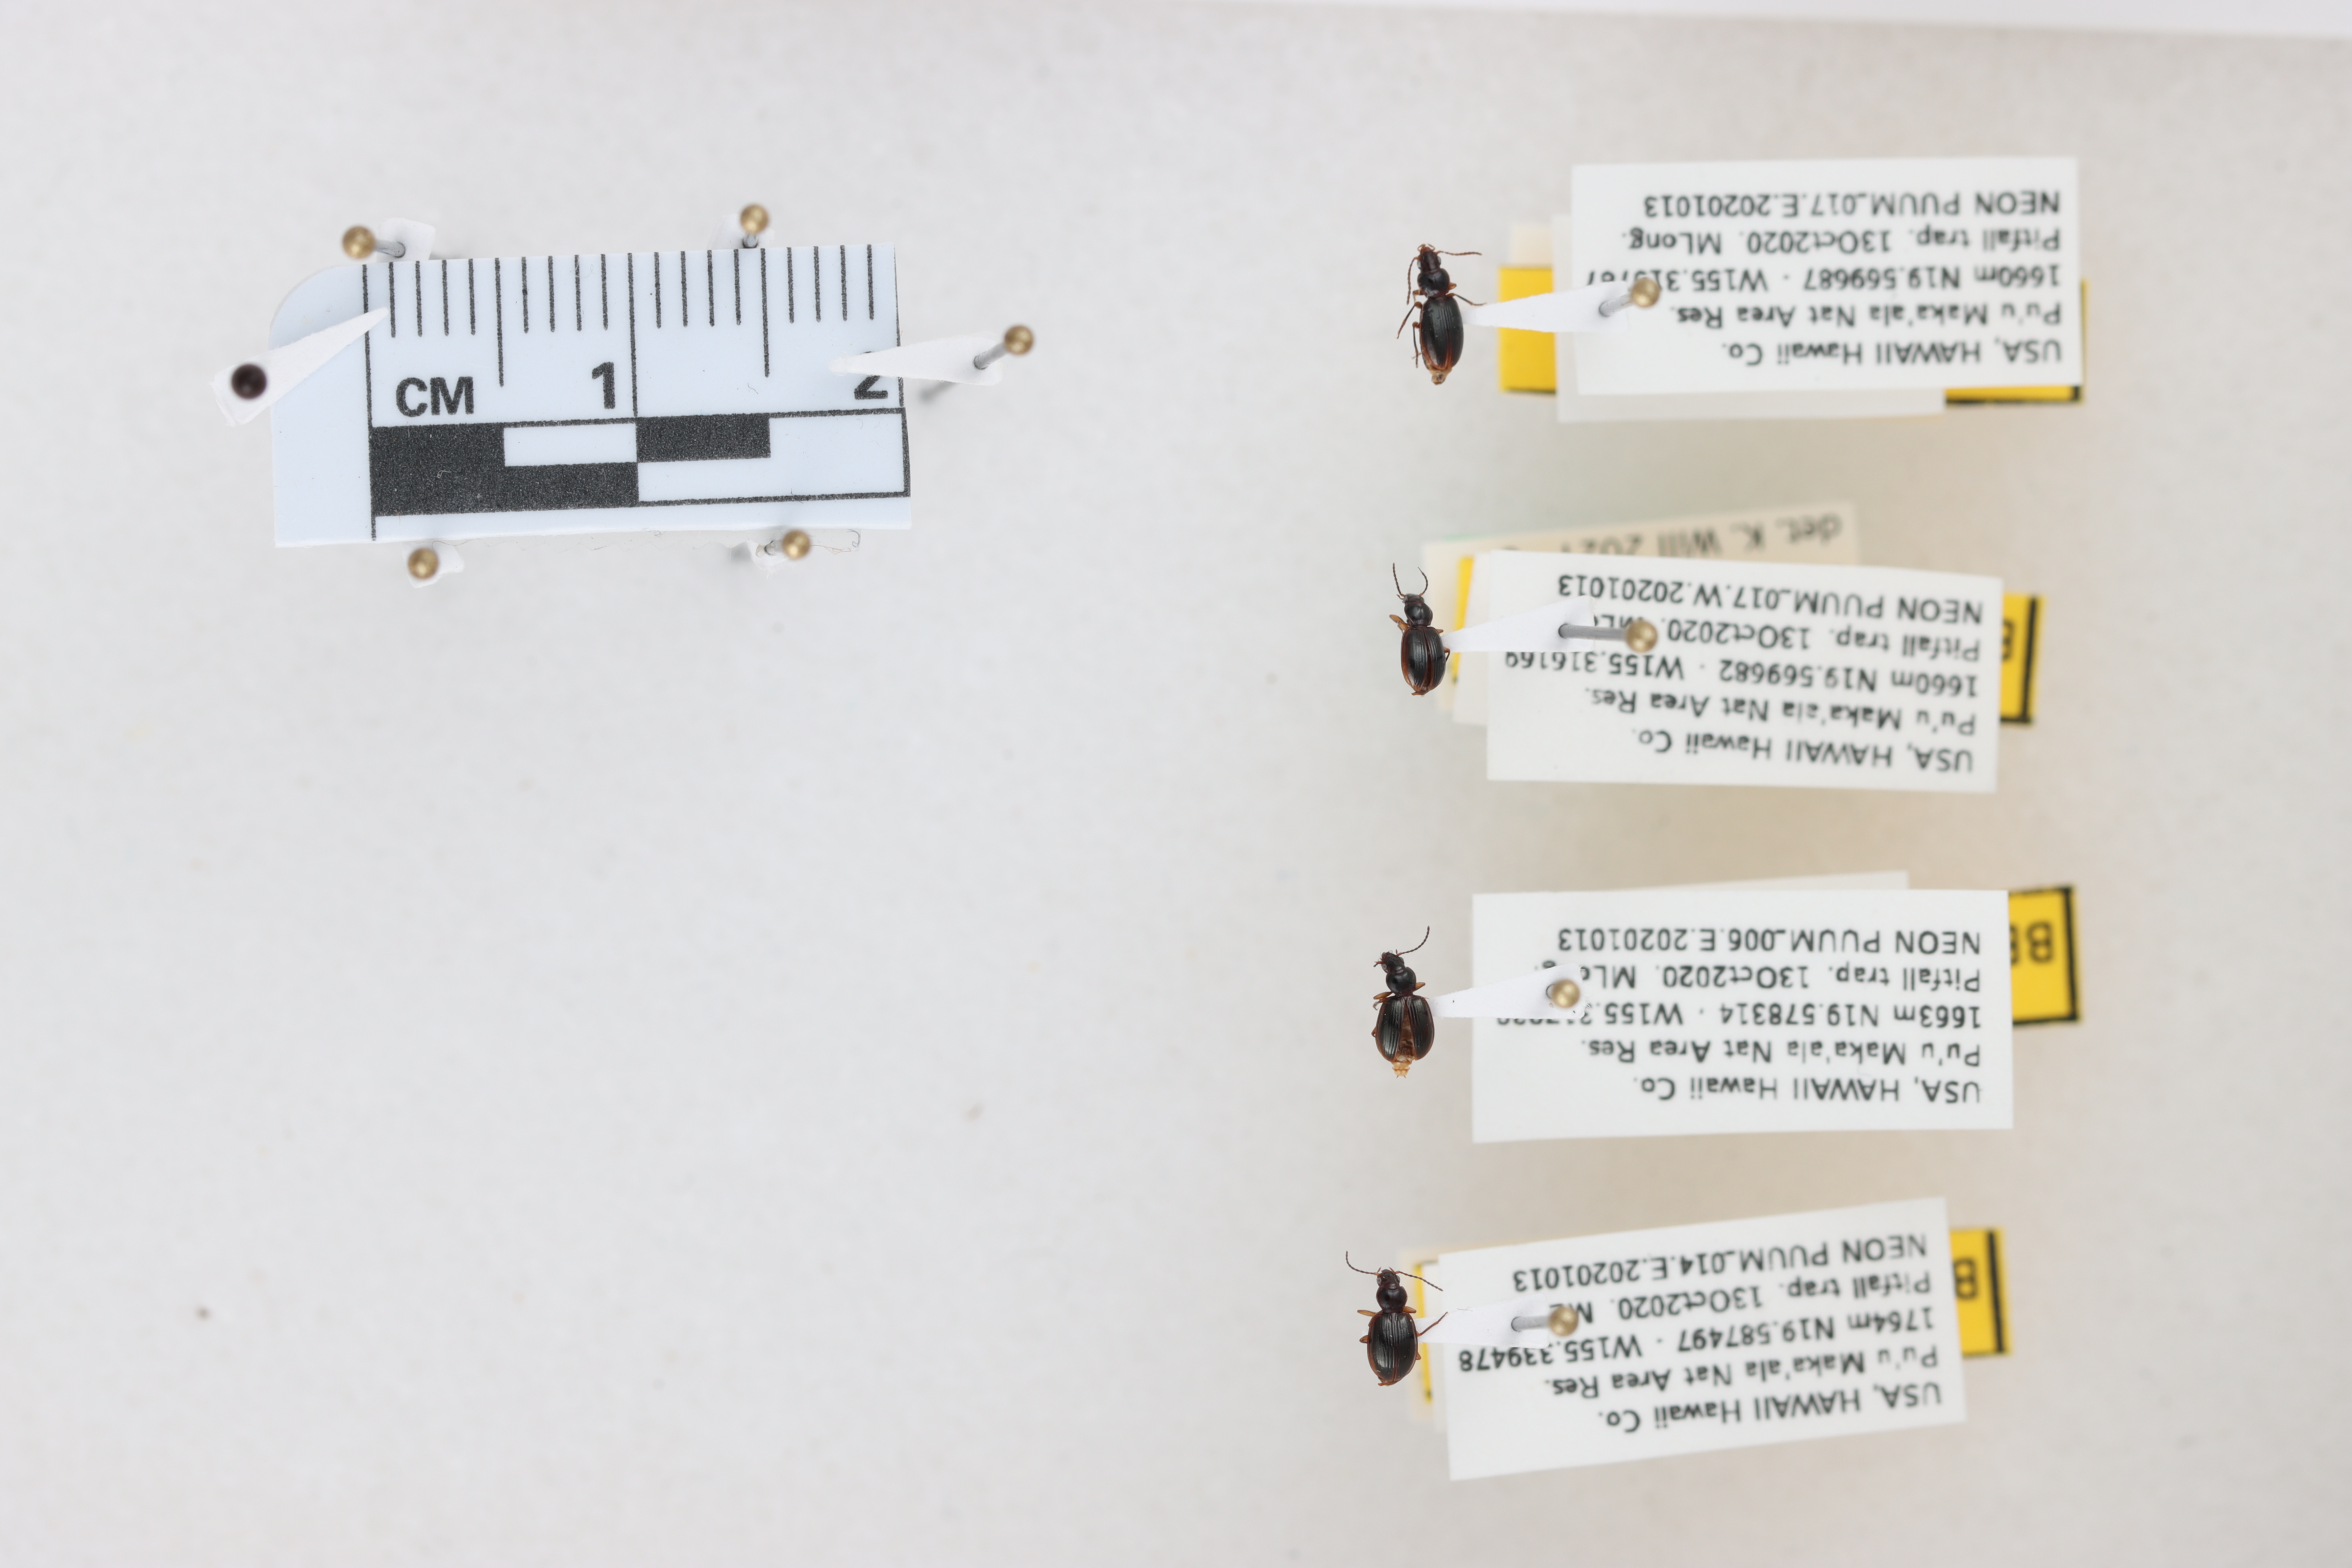
Beetle 1 — elytra length: 0.263 cm, elytra max width: 0.163 cm, basal pronotum width: 0.084 cm

Beetle 2 — elytra length: 0.237 cm, elytra max width: 0.15 cm, basal pronotum width: 0.069 cm

Beetle 3 — elytra length: 0.24 cm, elytra max width: 0.186 cm, basal pronotum width: 0.078 cm

Beetle 4 — elytra length: 0.252 cm, elytra max width: 0.188 cm, basal pronotum width: 0.082 cm